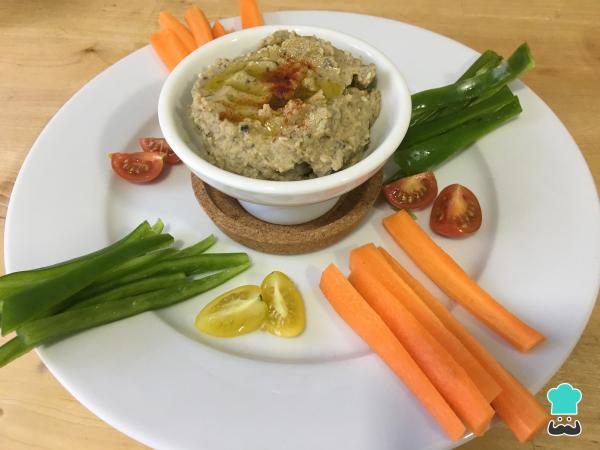
Con este aperitivo de crudités con hummus tienes asegurado el éxito. Y si te apetece conocer otros aperitivos vegetarianos fáciles, te proponemos el wrap de hummus y aguacate.